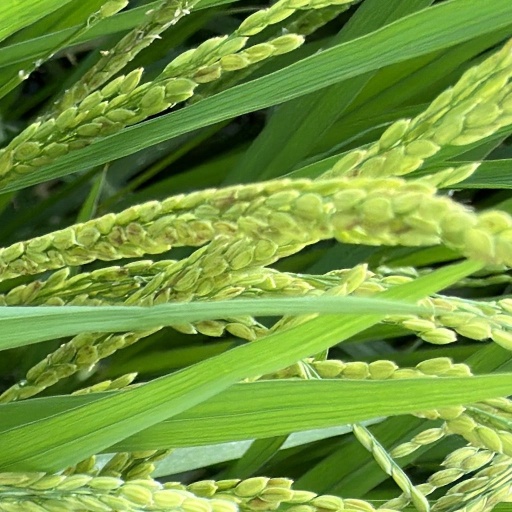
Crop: rice